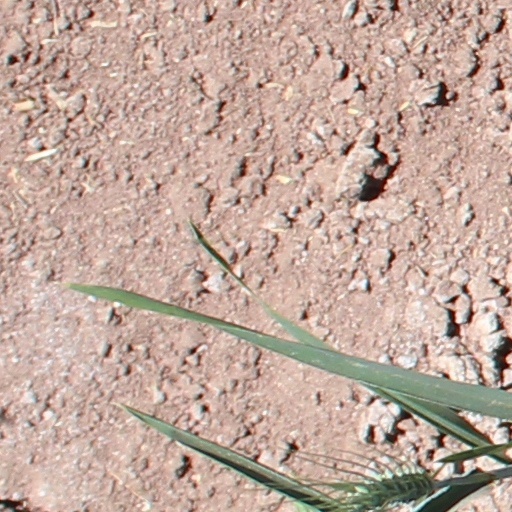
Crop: wheat